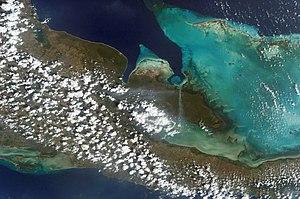
Le Râle de Zapata, unique représentant du genre Cyanolimnas, est une espèce d'oiseaux appartenant à la famille des Rallidae mesurant une trentaine de centimètres de long. Ses parties supérieures sont brunes, les parties inférieures bleu-grisâtre et les sous-caudales blanches. Son bec est rose à sa base et ses yeux et ses pattes sont rouges. Ses ailes courtes ne lui permettent presque pas de voler.